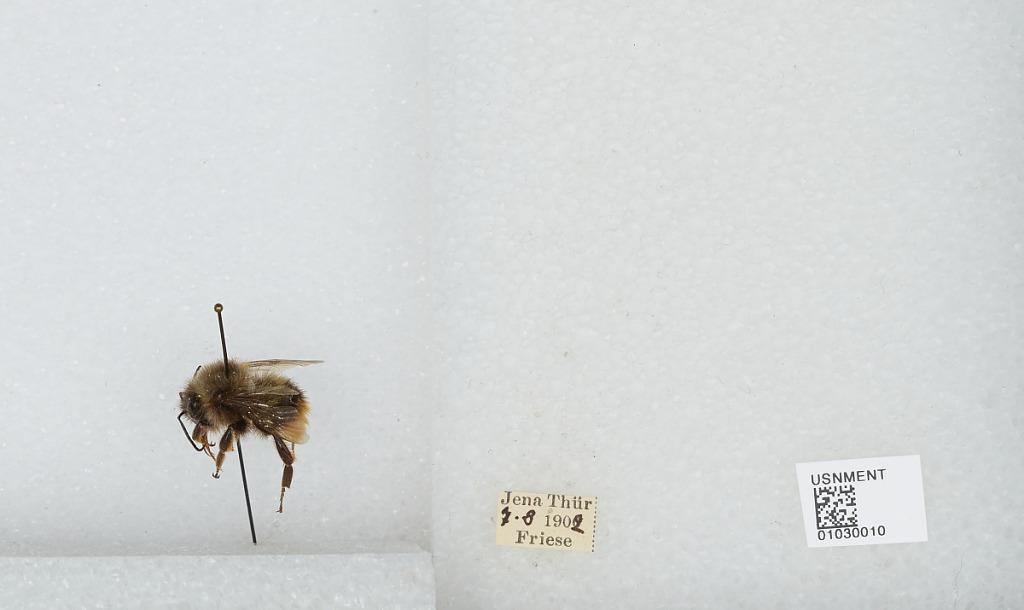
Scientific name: Bombus (Thoracobombus) ruderarius (Müller)
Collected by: Friese
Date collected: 1902-8-7
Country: Germany
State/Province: Thuringia
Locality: Jena
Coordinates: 50.9287, 11.5882